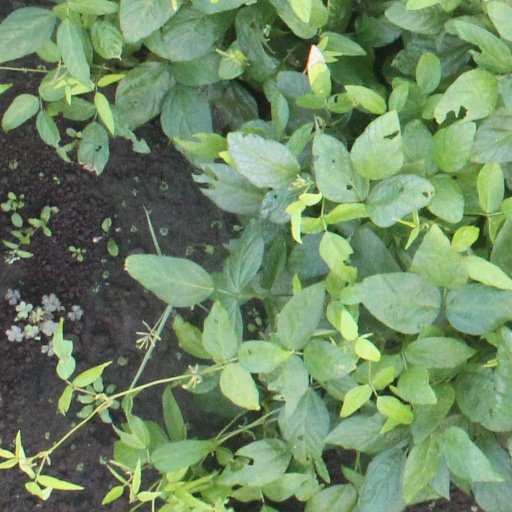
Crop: soybean